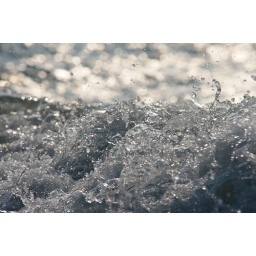
Wake from the back of a water bus in Venice